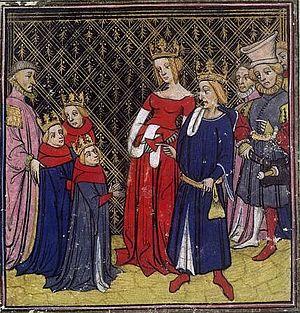
Clovis Ier et sa famille. Grandes Chroniques de France, XIVème siècle. Fol. 13v.